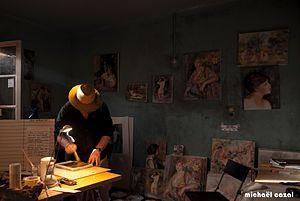
atelier de preparation pour le film
Renoir est un film français réalisé en 2012 par Gilles Bourdos et sorti en salle en 2013.